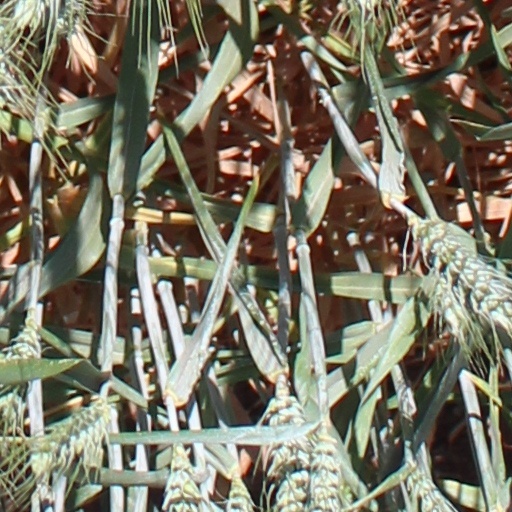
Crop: wheat